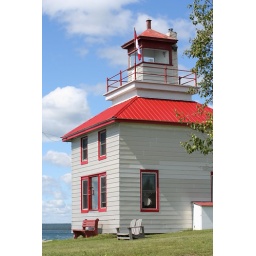
New red roof on the McKay Island Lighthouse located on Lake Huron at Bruce Bay Cottages in Bruce Mines